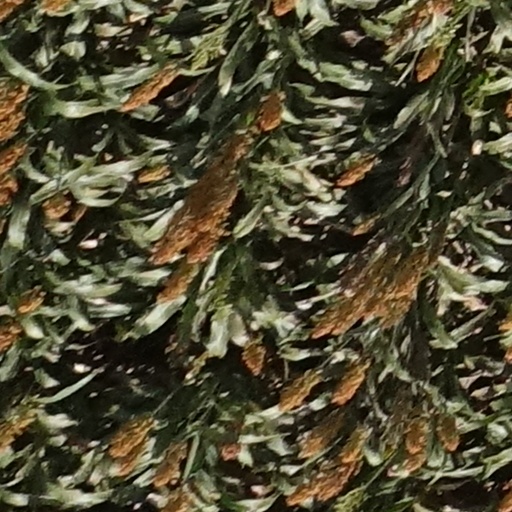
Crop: sorghum